Augusto Mussini

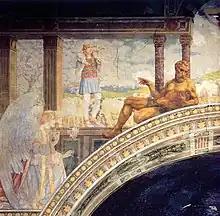
"Fall and Redemption of Man", fresco in church of Cappuccini of Ascoli Piceno

On 26 October 1903, Mussini disappeared from Florence, escaping from a duel with his best friend, the painter Giovanni Costetti, who had become his rival because of a woman, the painter Beatrice Ancillotti. On the way to the Austria, and after contemplating suicide, he got hospitality in a Capuchin monastery in Gorizia. He eventually moved to a Franciscan monastery in Trieste and then to the Franciscan monastery of Ascoli Piceno. There, after one year of in isolation and contemplative practices, in January 1905 he became a Friar, taking the name of Fra Paolo (Brother Paul). After the vows, he reprised his artistic activities, decorating various churches in Marche, including the Church of Cappuccini where he realized a large mural illustrating the life of Seraphin of Montegranaro.